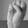
ASL letter: S